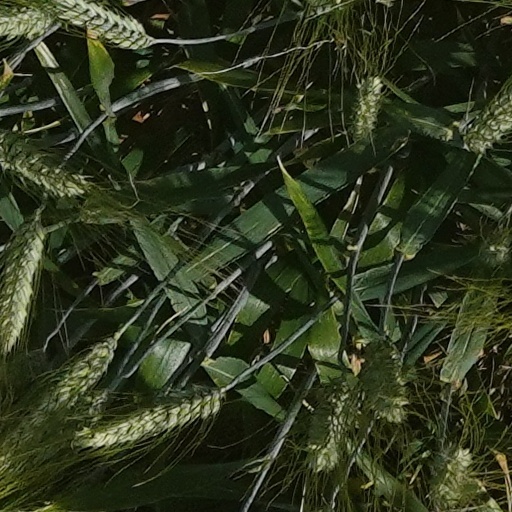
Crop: wheat